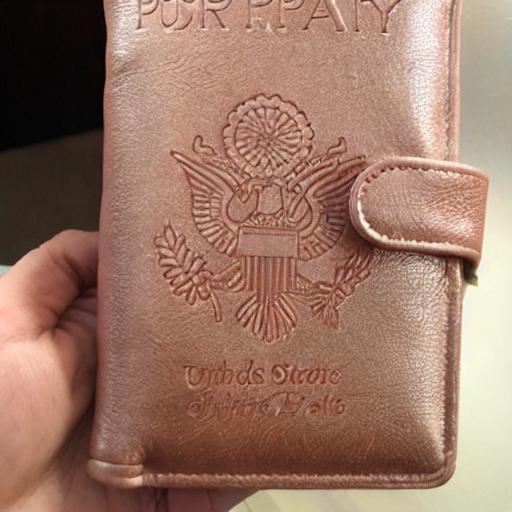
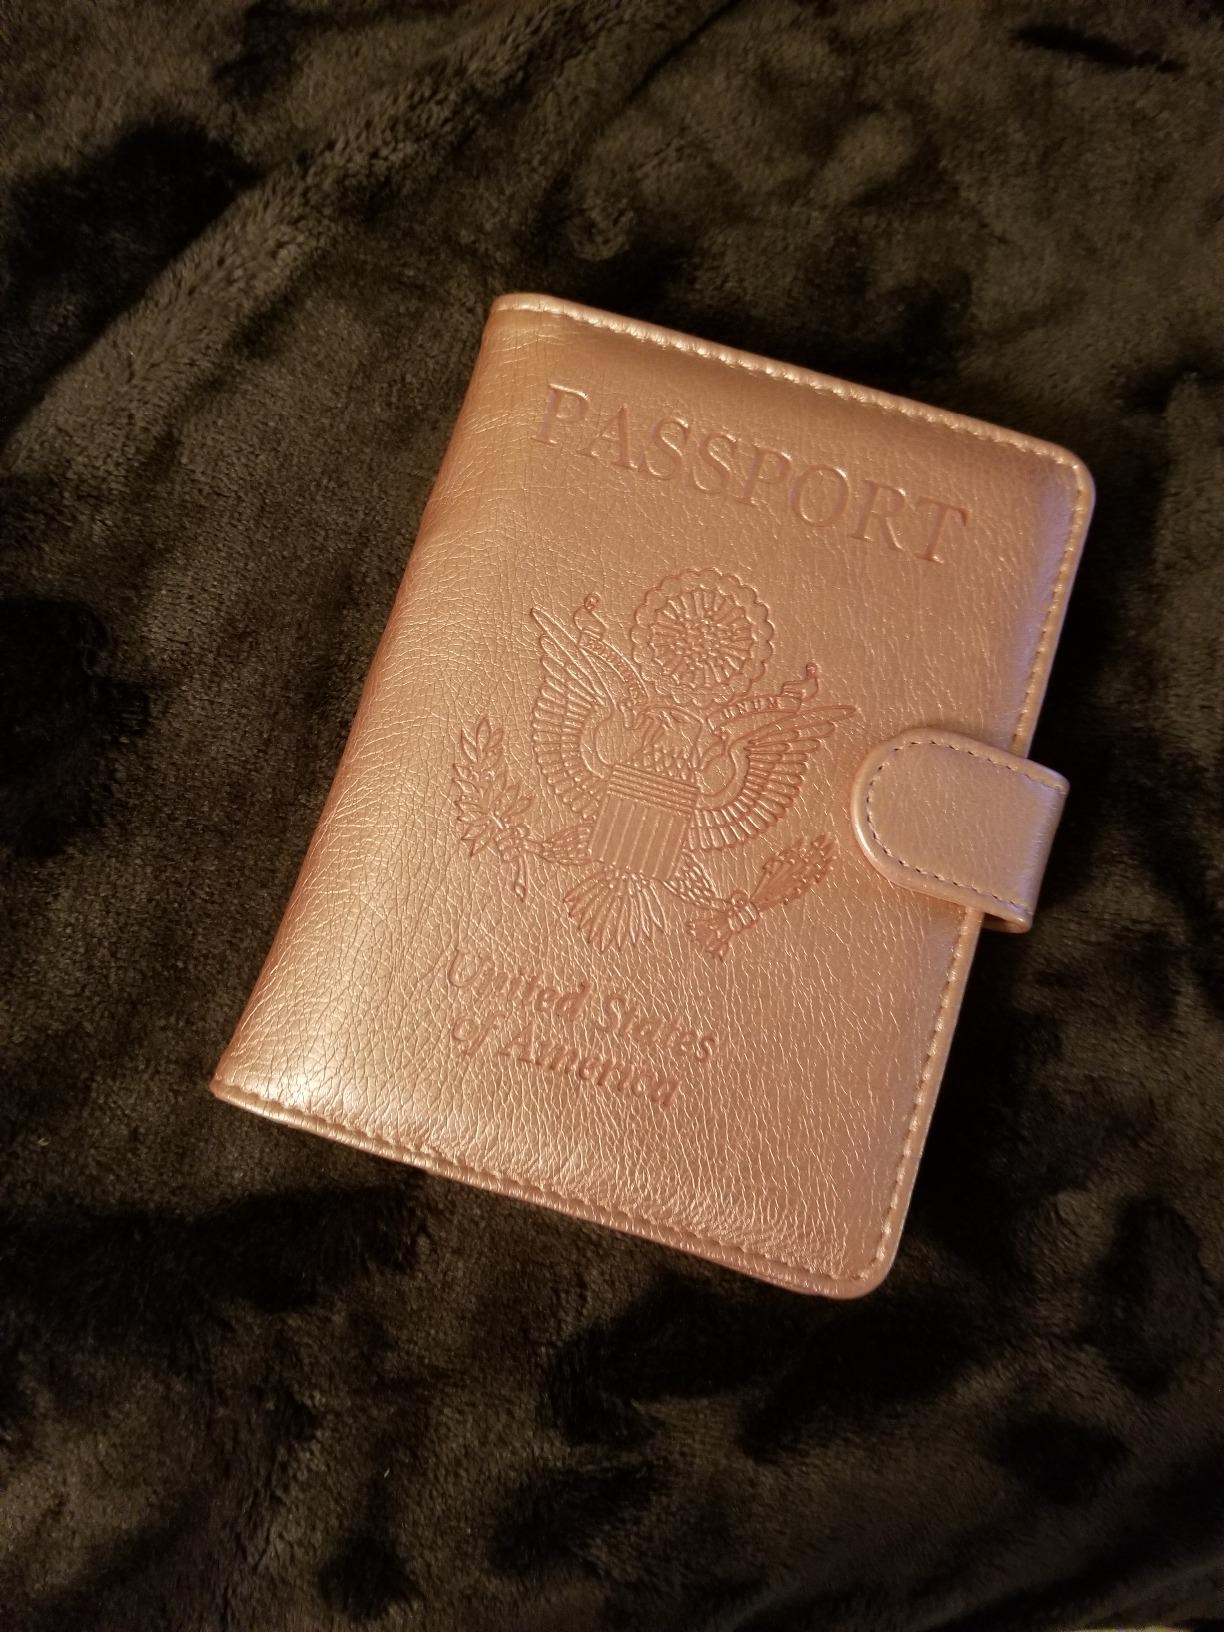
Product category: accessories_wallet
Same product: no